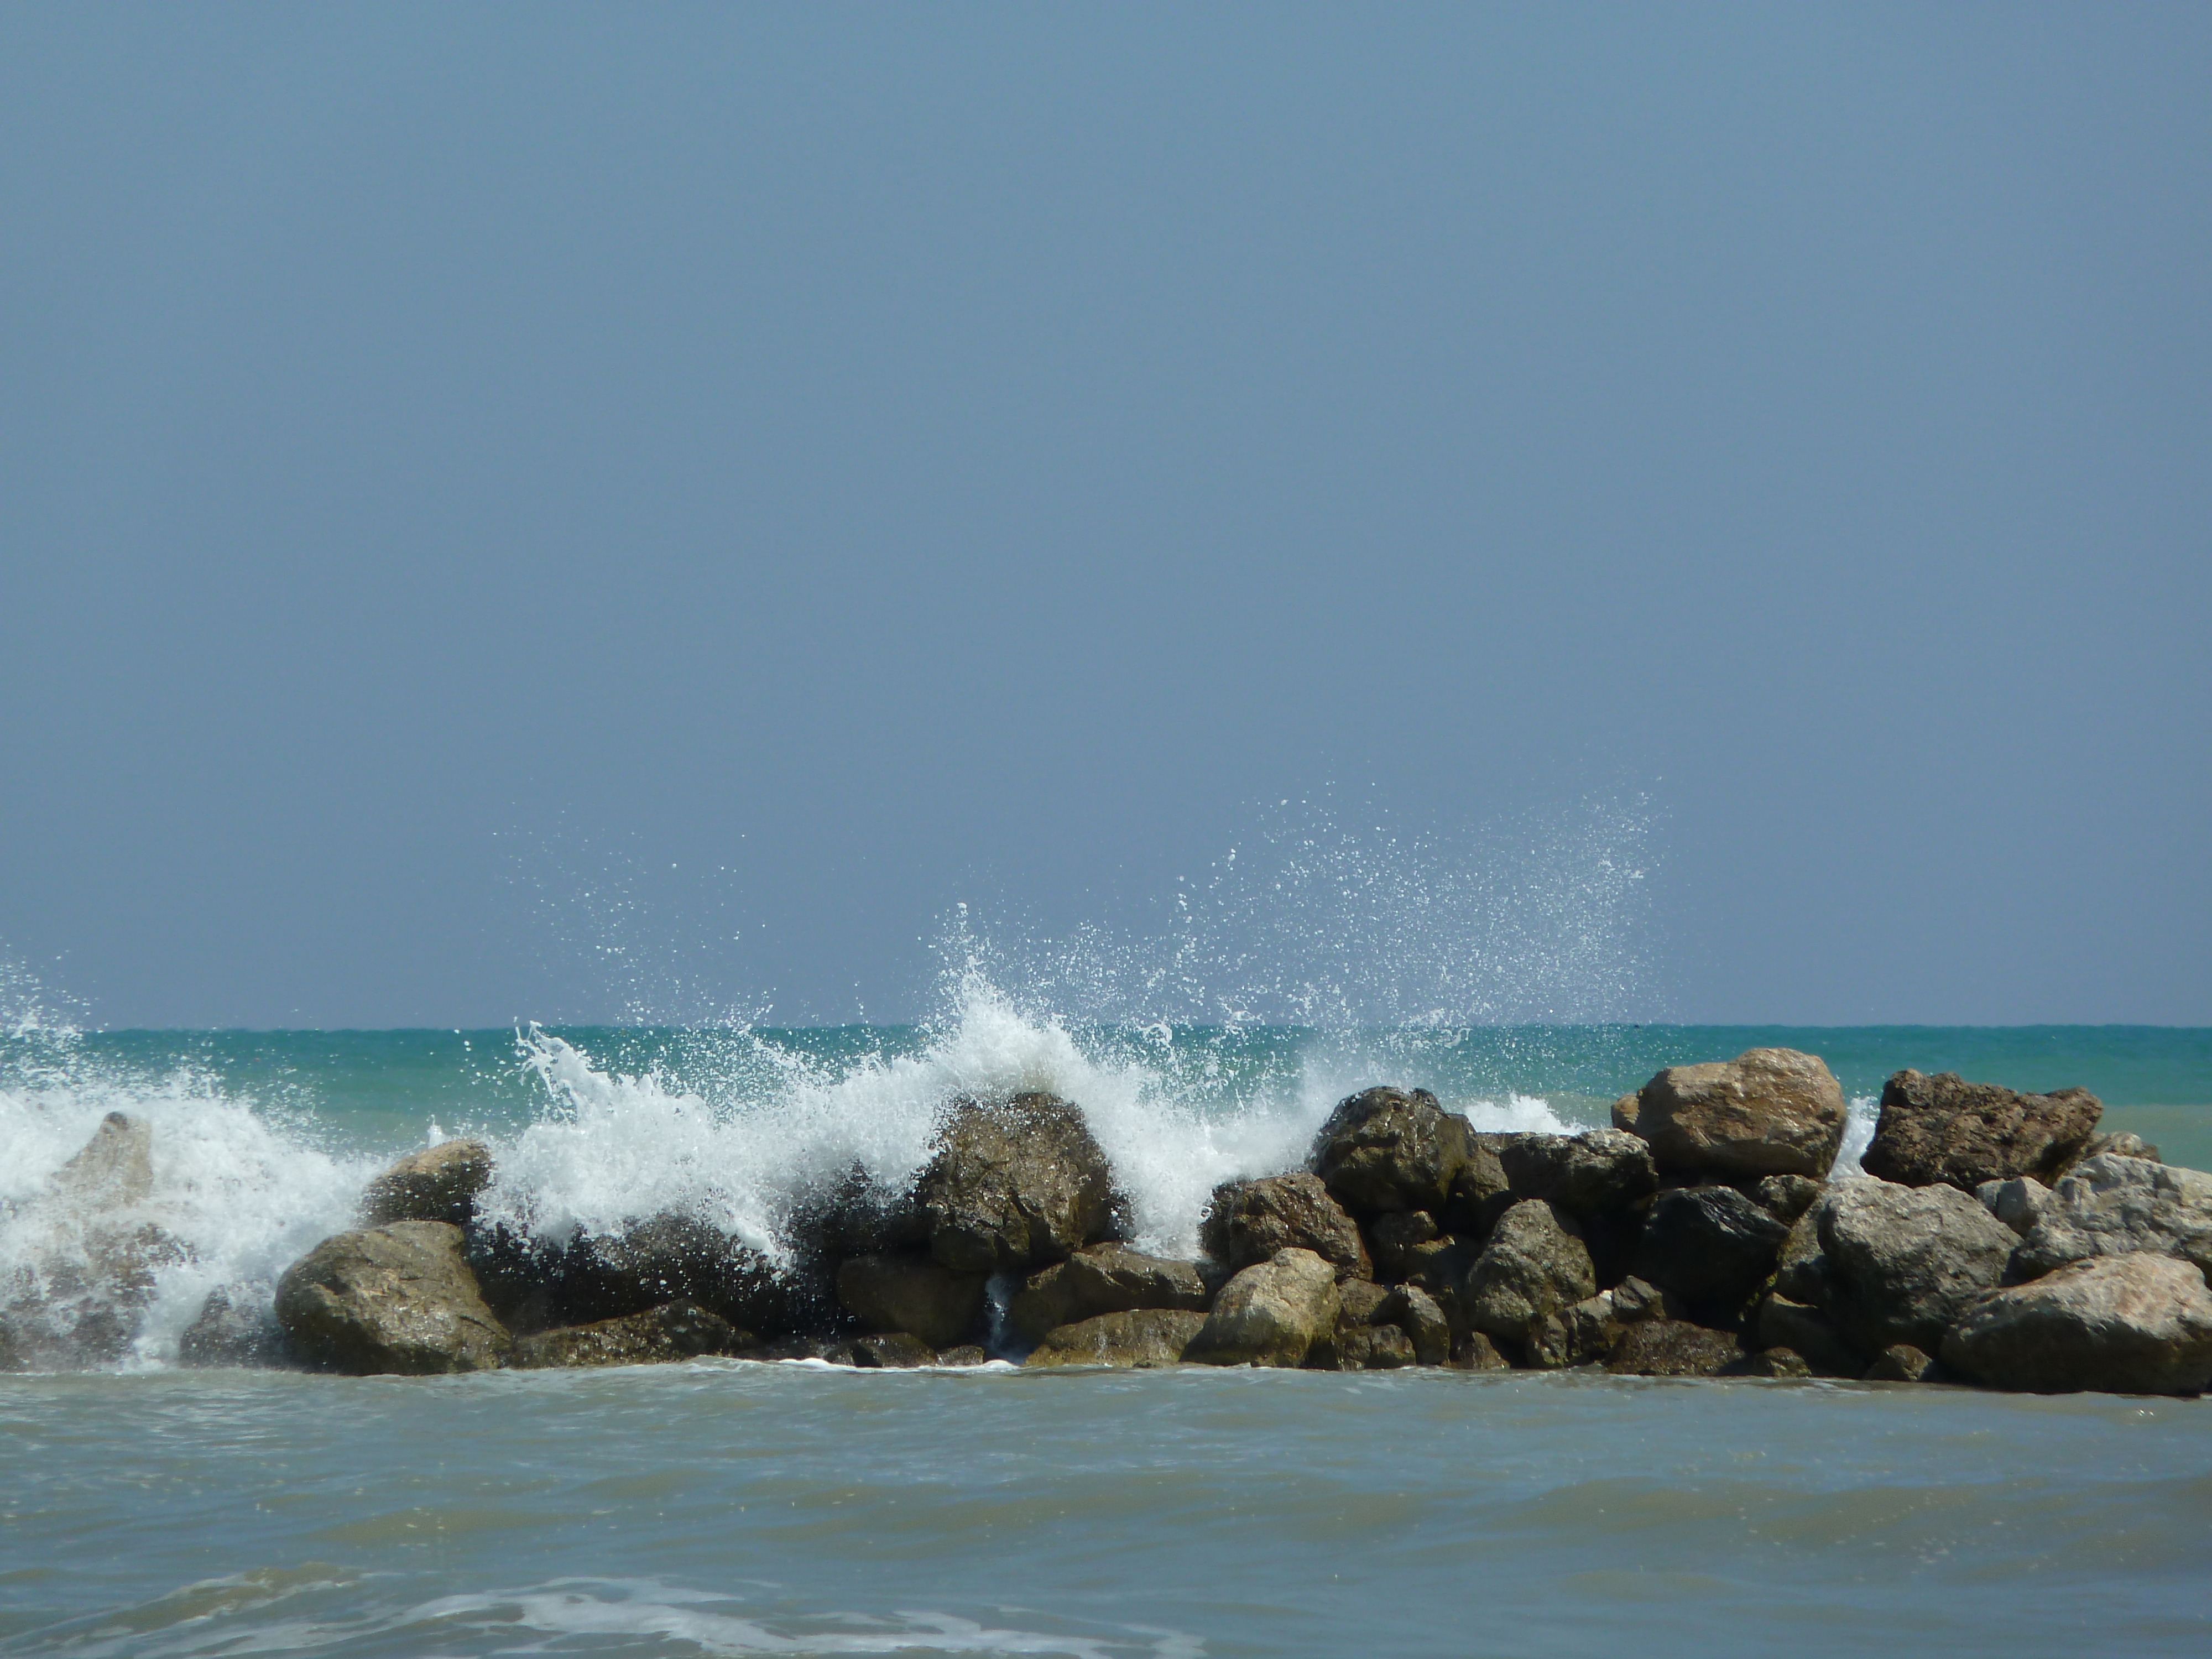
beach, sea, coast, ocean, horizon, shore, wave, bay, terrain, body of water, stones, breakwater, cape, wind wave